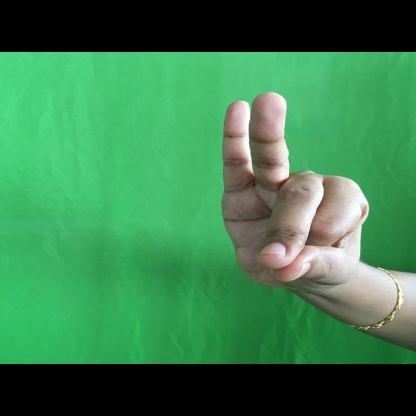
Mudra: Bramaram